Tata Nexon

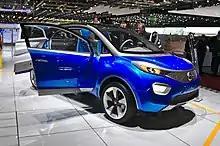
2014 Tata Nexon concept car

The Nexon made its debut as a prototype exhibited at the Auto Expo 2014. The final model was presented in February 2016.